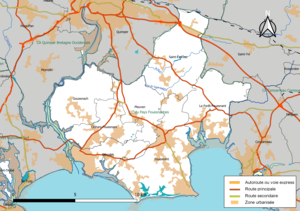
Carte géographique de la Communauté de communes du Pays Fouesnantais, département du Finistère, France. Composition au 1er janvier 2019.
La communauté de communes du Pays fouesnantais est une structure intercommunale française, située dans le département du Finistère, en région Bretagne. Son siège est Fouesnant.